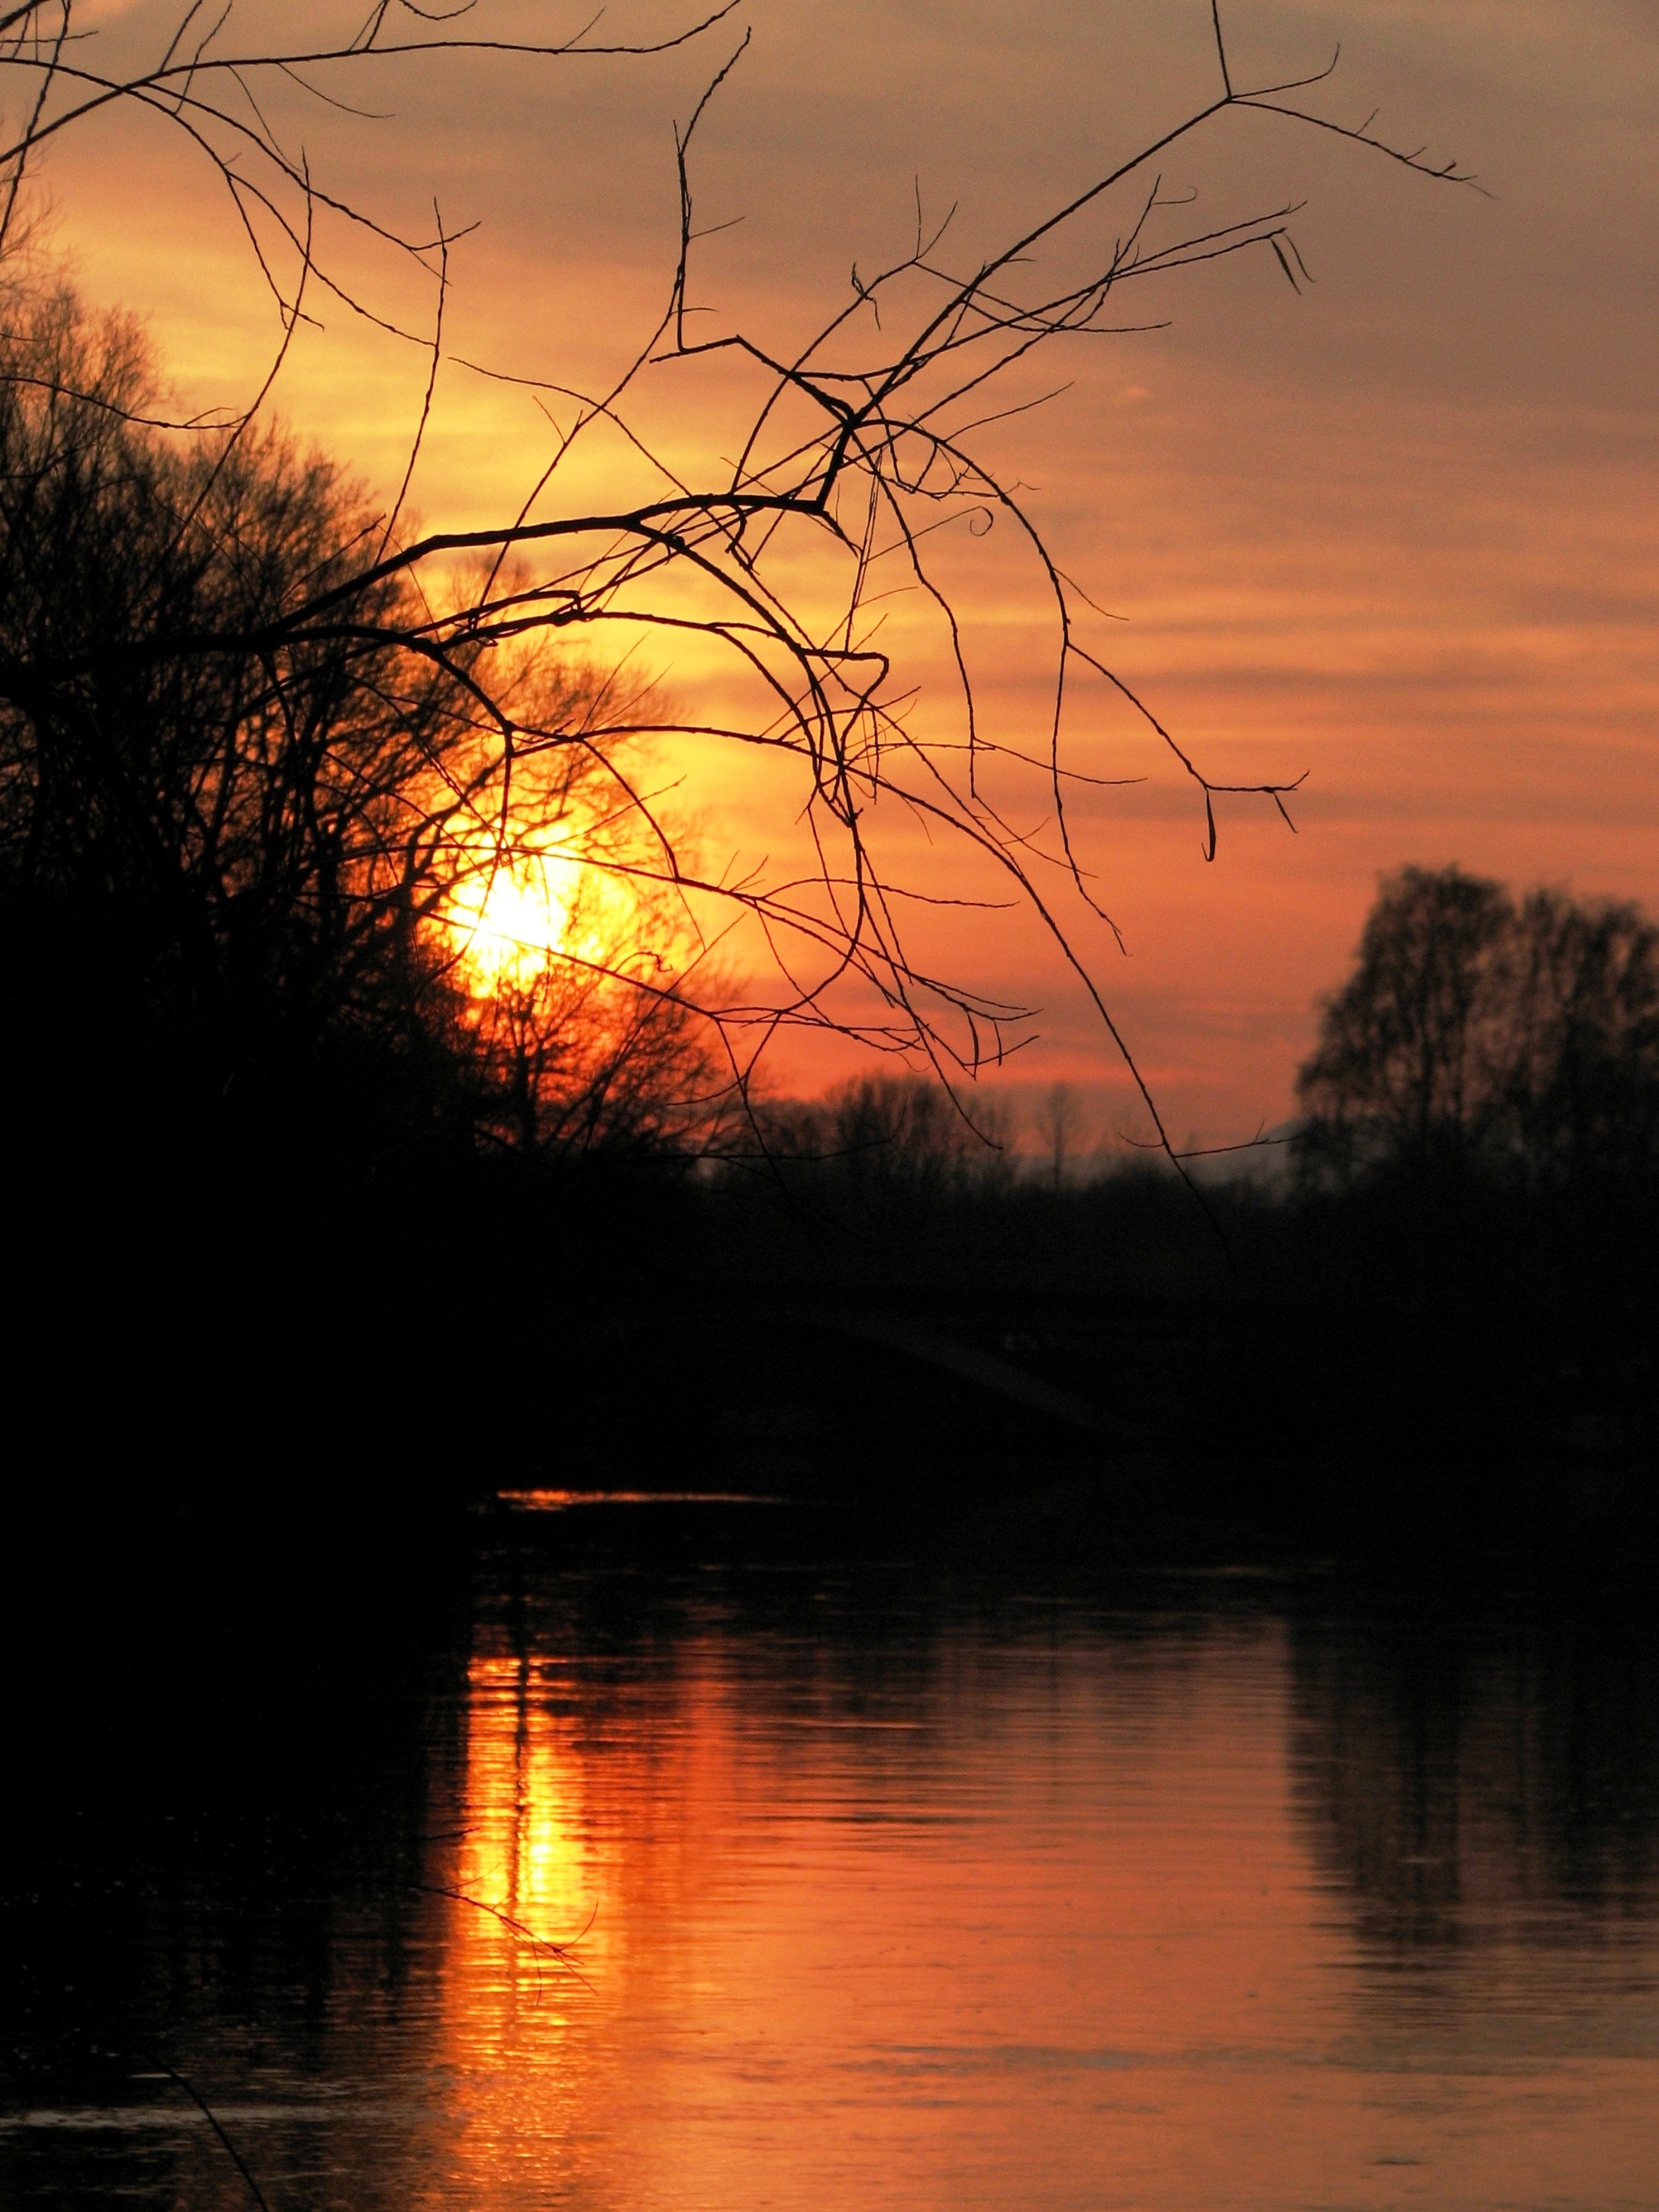
tree, water, nature, branch, cloud, sky, sun, sunrise, sunset, sunlight, morning, dawn, river, dusk, evening, orange, reflection, red, beautiful, abendstimmung, mirroring, afterglow, atmospheric phenomenon